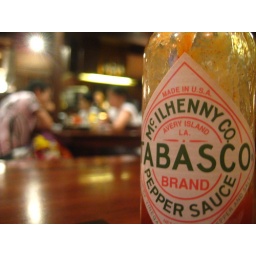
After ACE water spa, my and a few friends went to have our snacks in a spag house in Banawe.